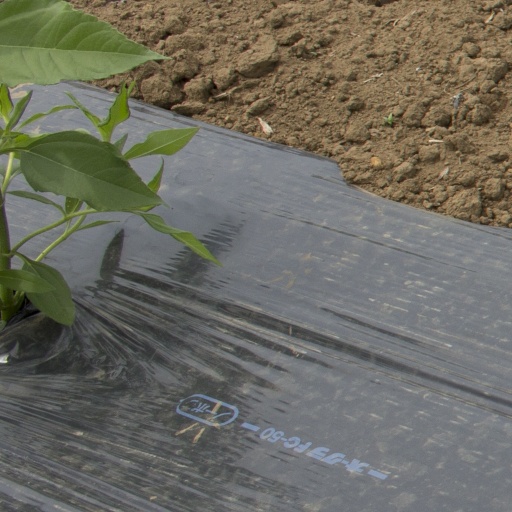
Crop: Jerusalem artichoke